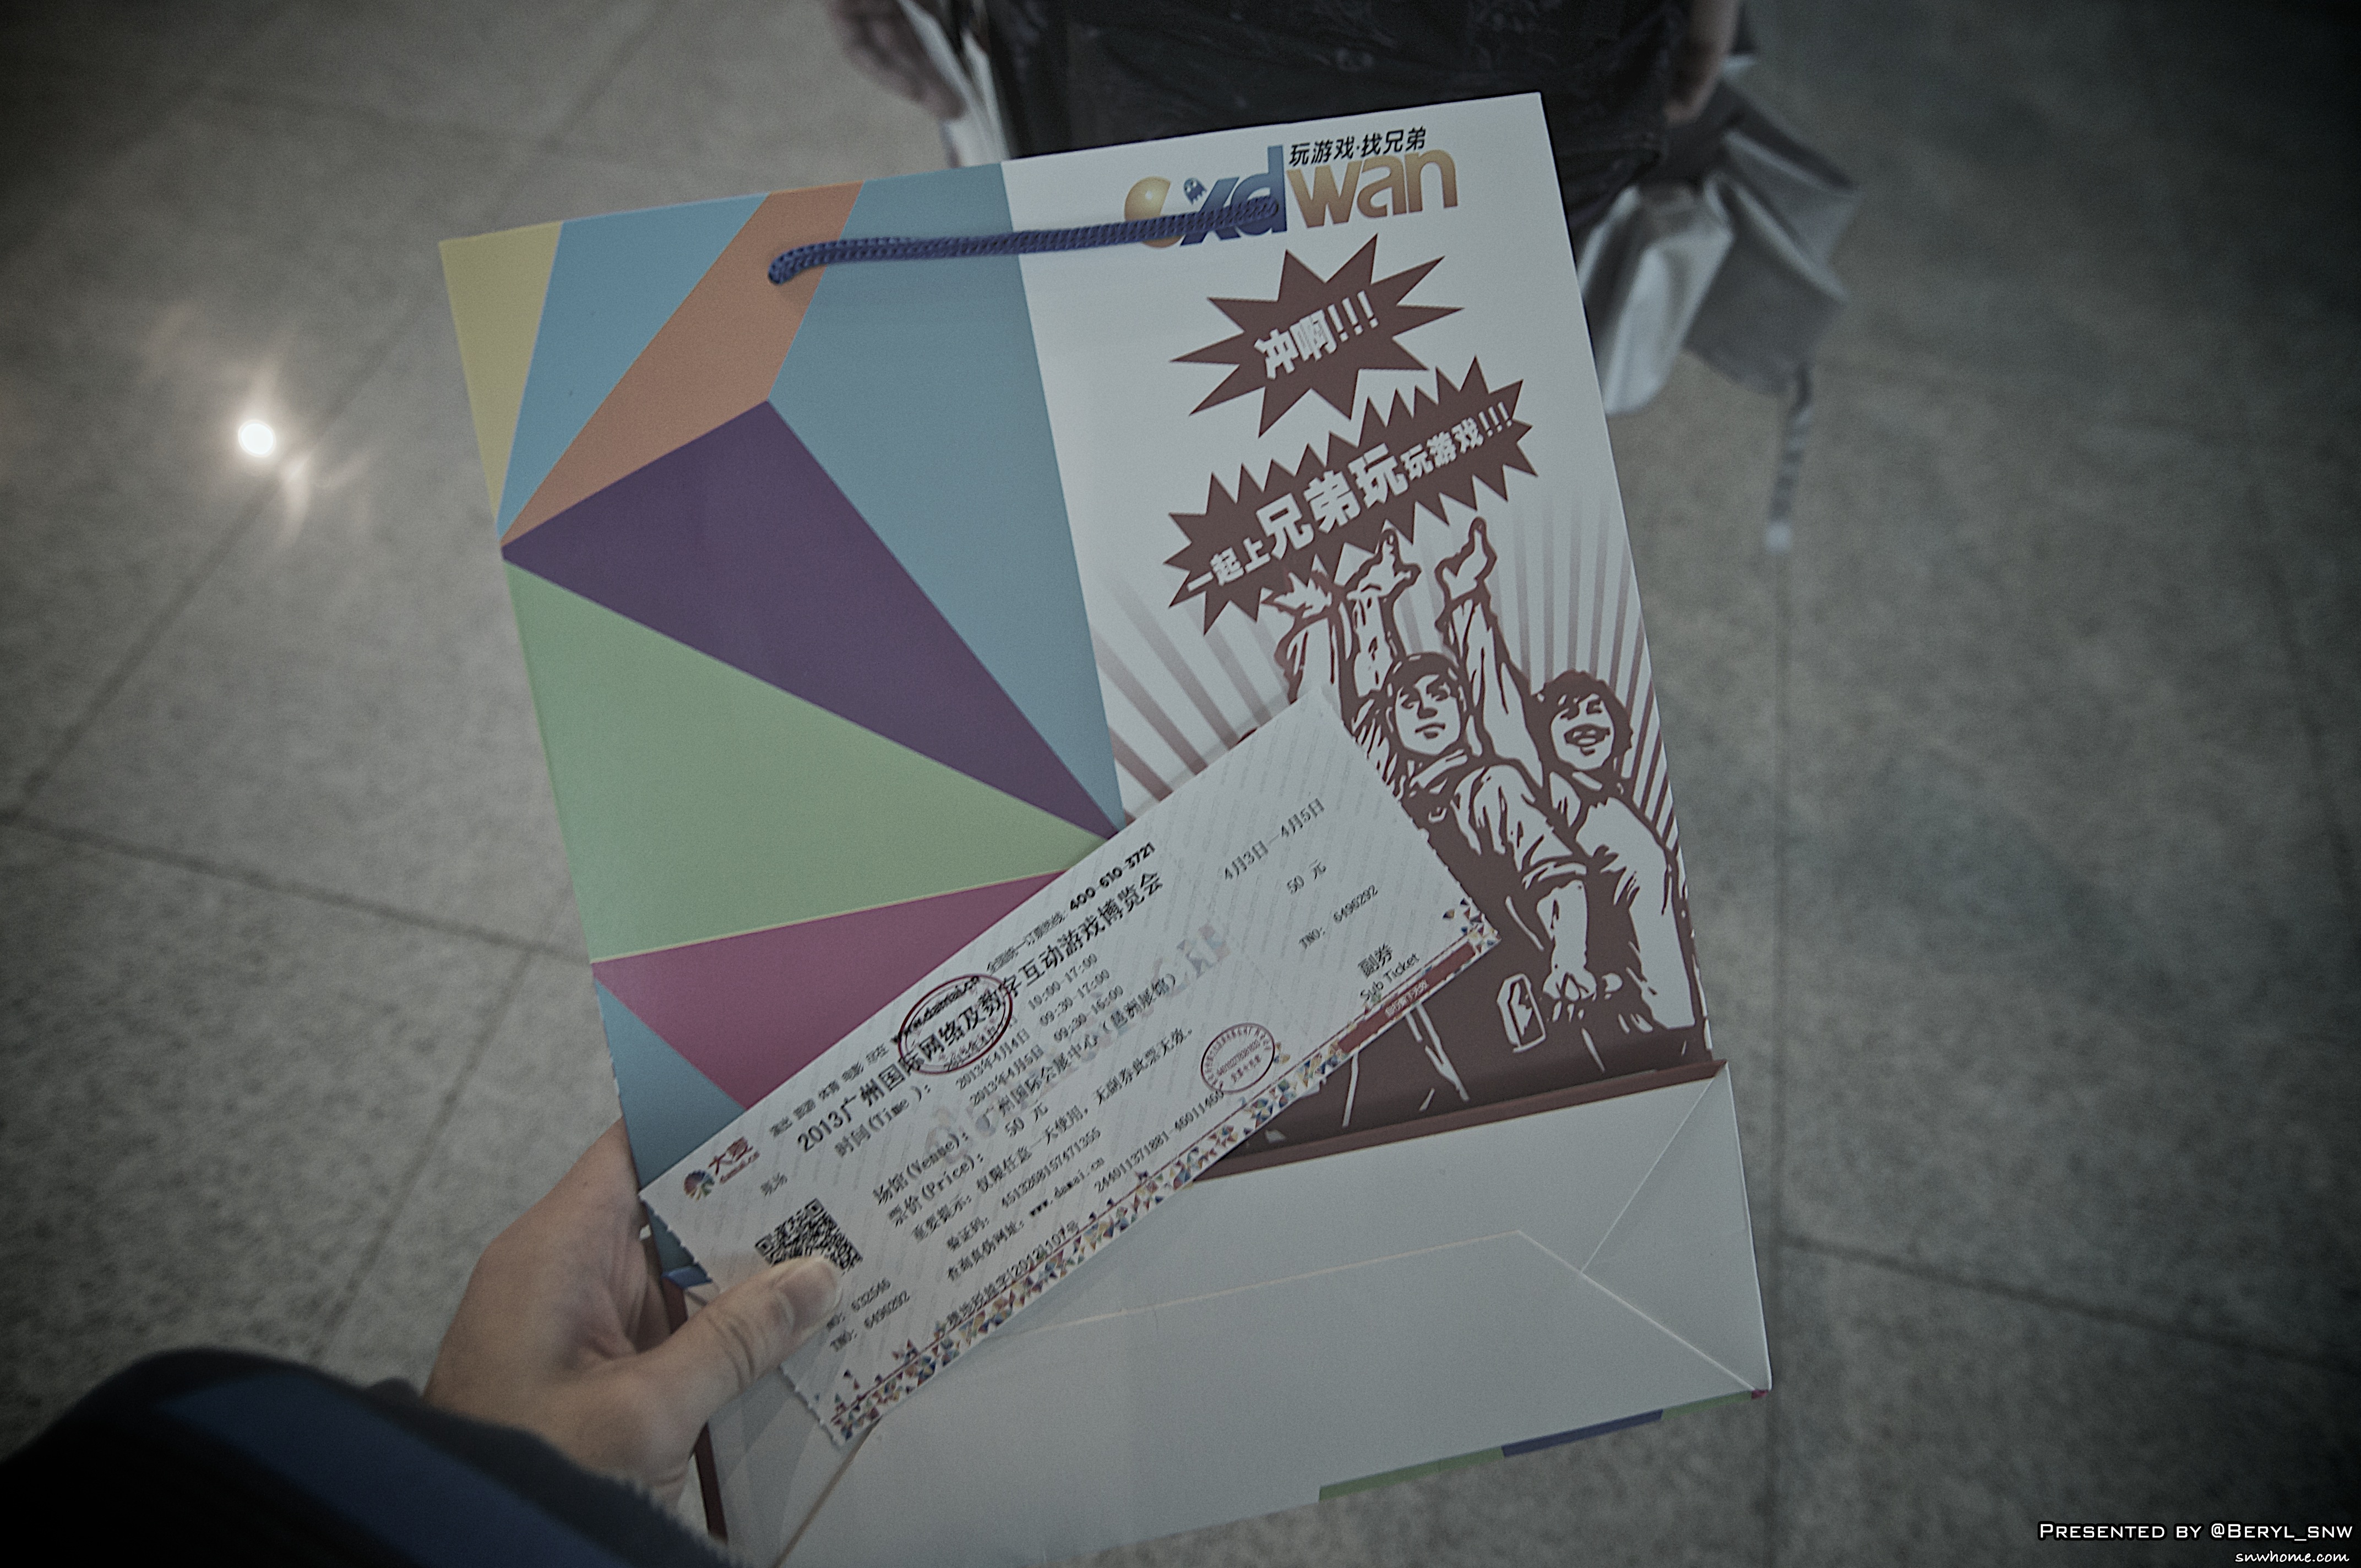
girl, game, advertising, brand, doll, art, girls, figure, drawing, design, performance, canton, anime, comic, comiccon, shape, guangzhou, pazhou, graphic design